Jennie Stevens

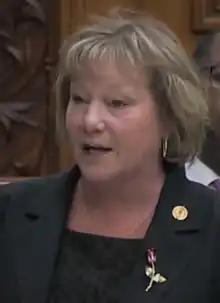
Stevens in 2020

Jennifer Stevens is a Canadian politician, who was elected to the Legislative Assembly of Ontario in the 2018 provincial election. She represents the riding of St. Catharines as a member of the Ontario New Democratic Party. Prior to her election in the legislature, she was a city councillor for 15 years for St. Catharines City Council.